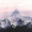
Label: mountain